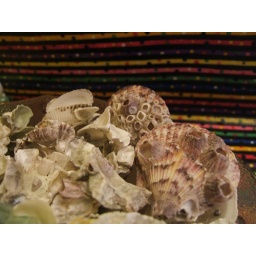
nifty shells in a bowl in the bathroom